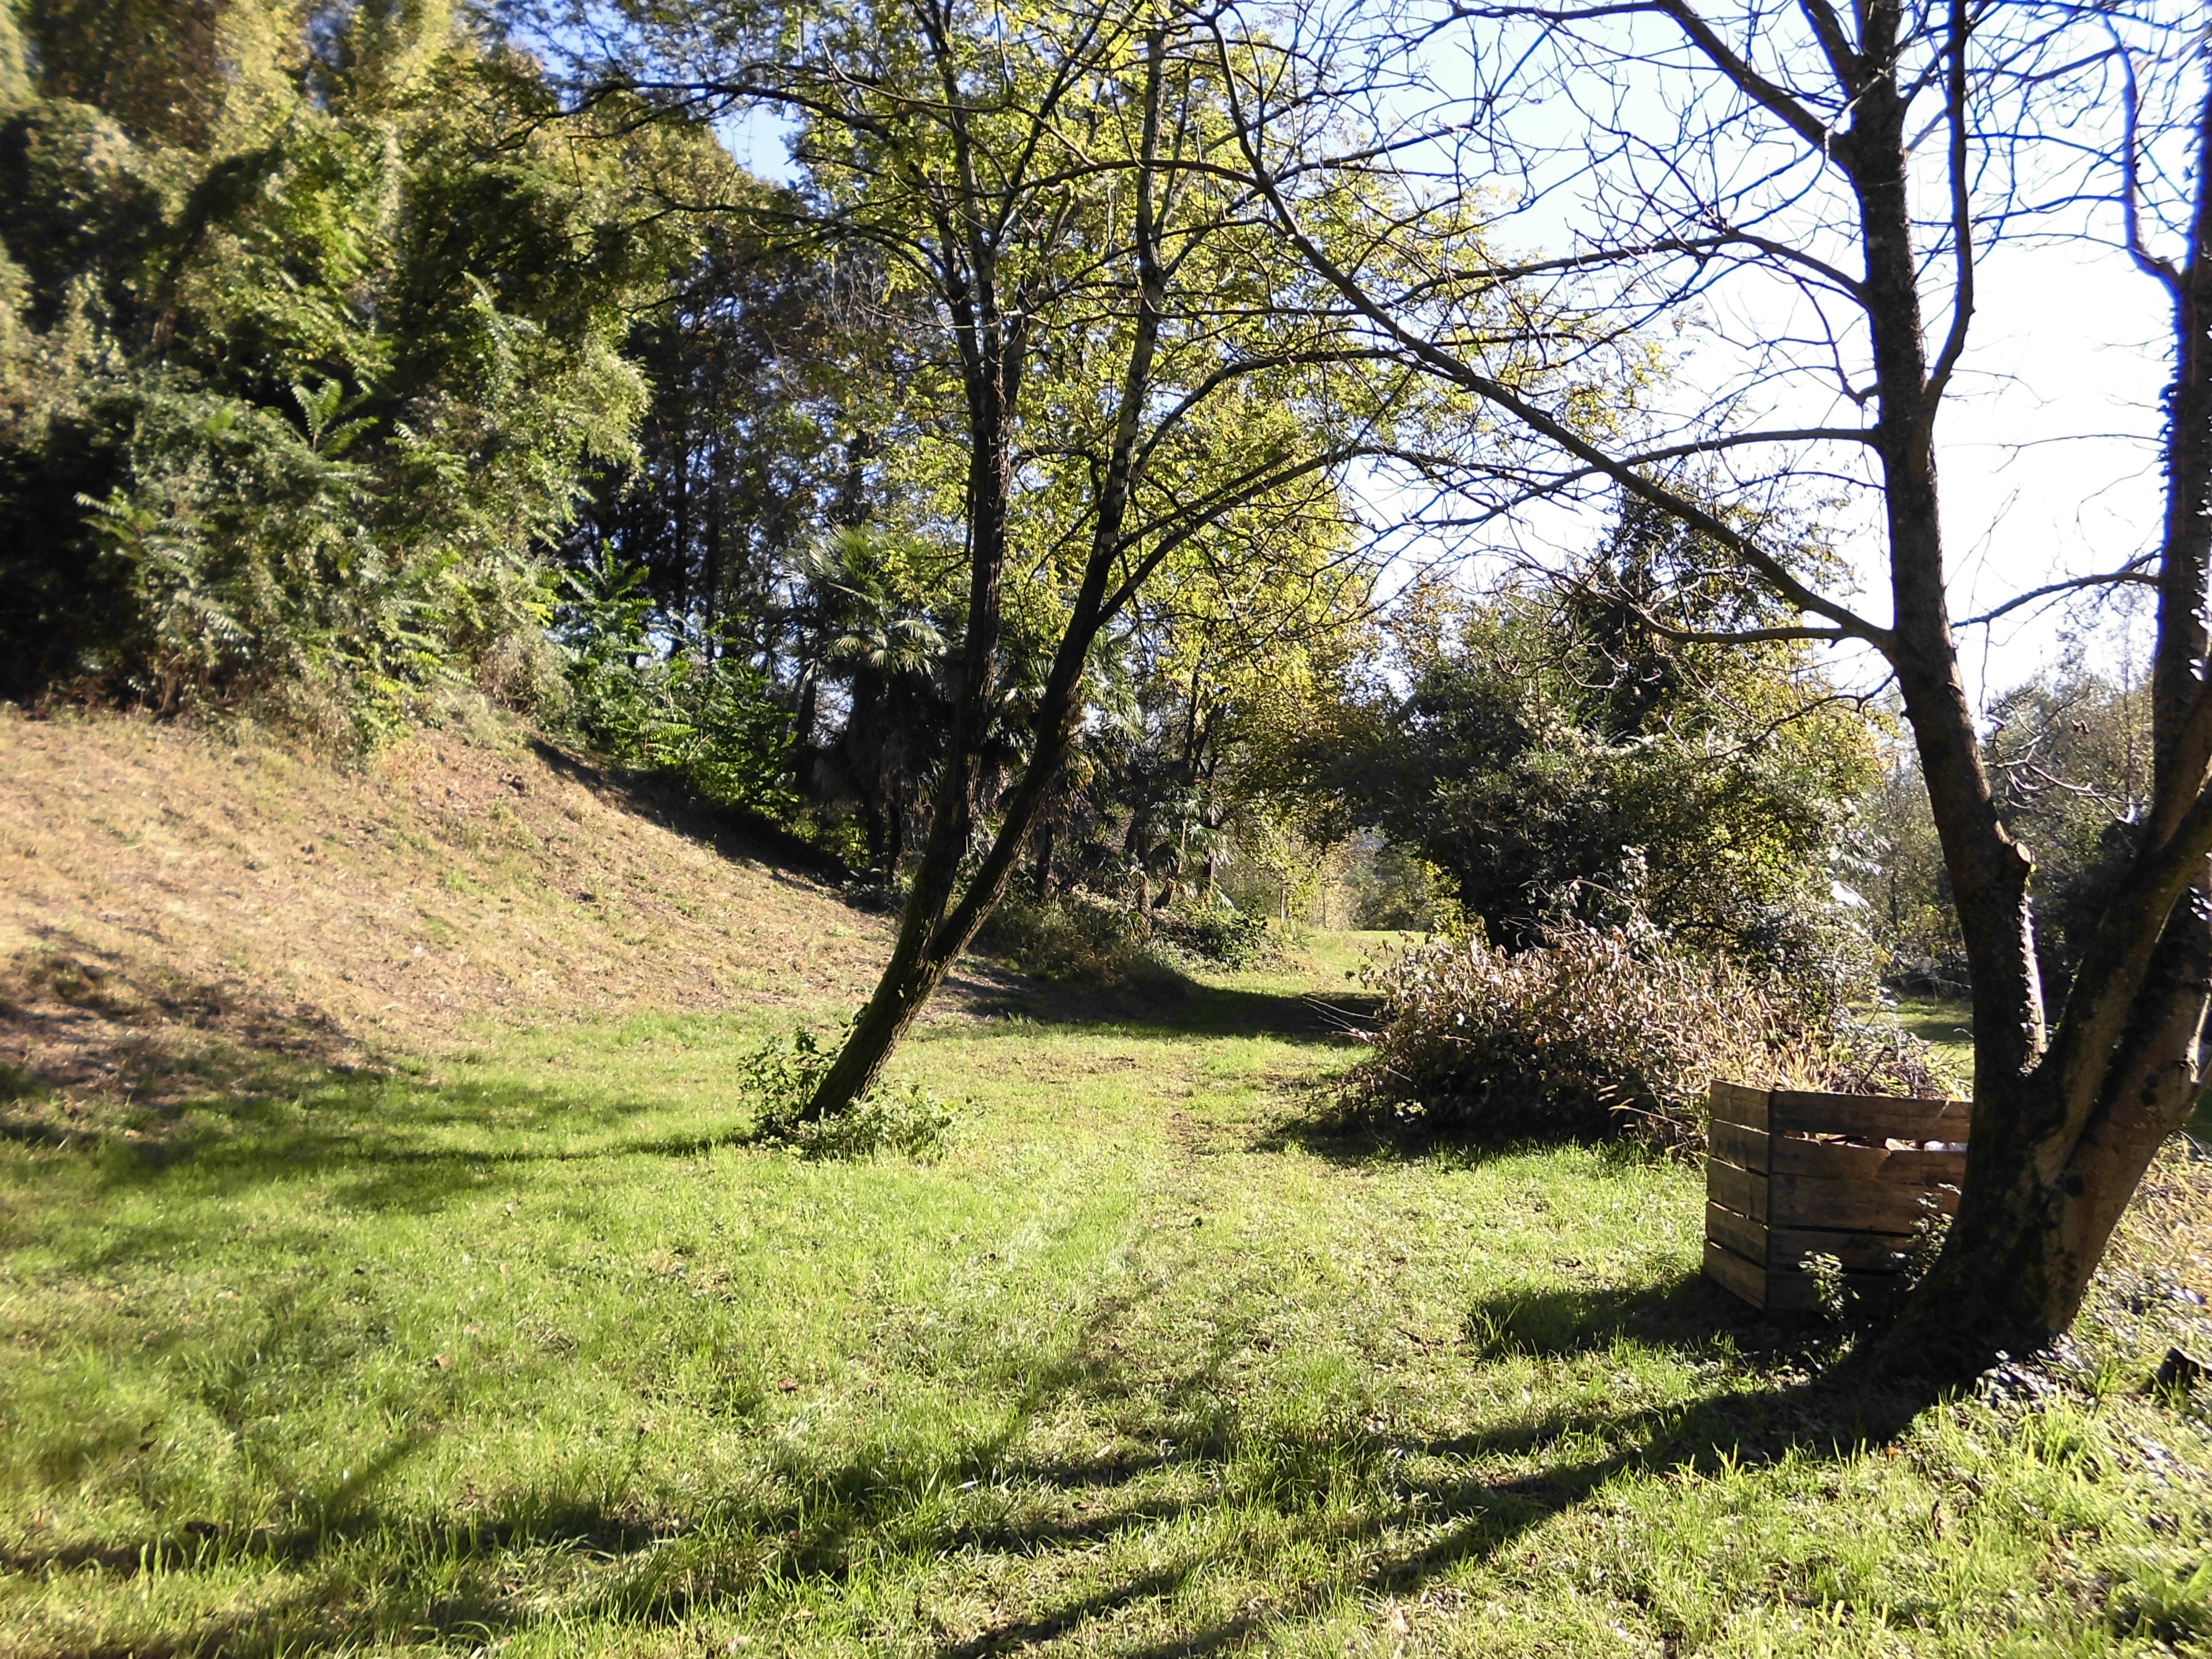
tree, grass, plant, trail, lawn, meadow, flower, autumn, park, garden, prato, shrub, woodland, yard, ecosystem, rural area, friuli, woody plant